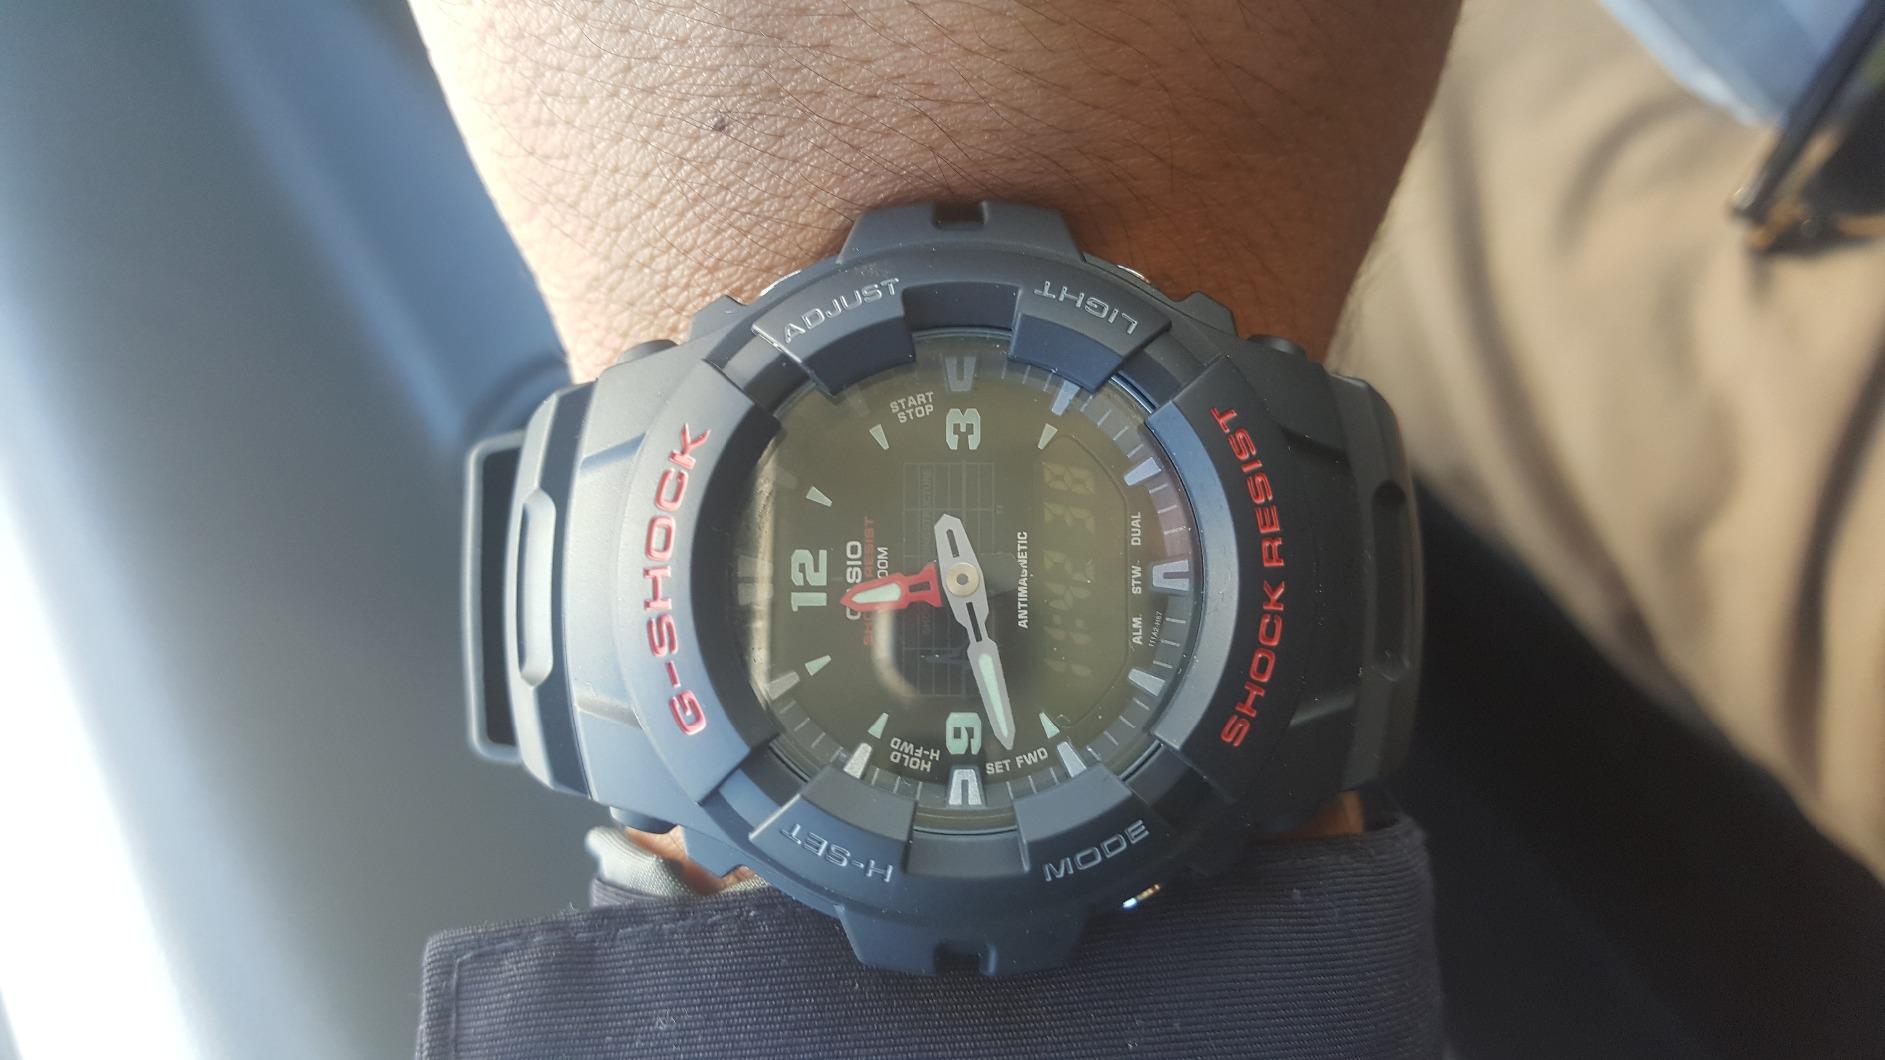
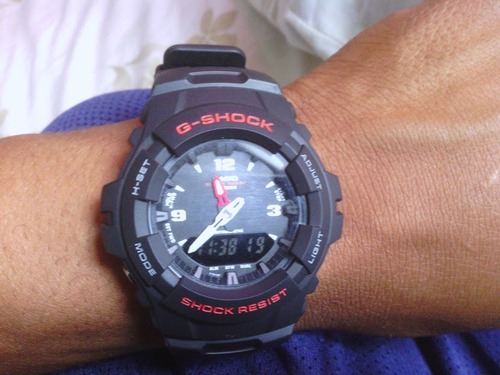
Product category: accessories_watch
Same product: yes